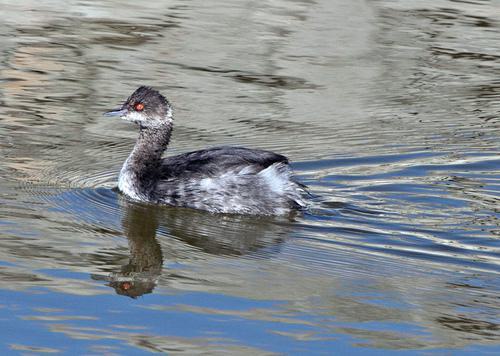
A photo of a eared grebe